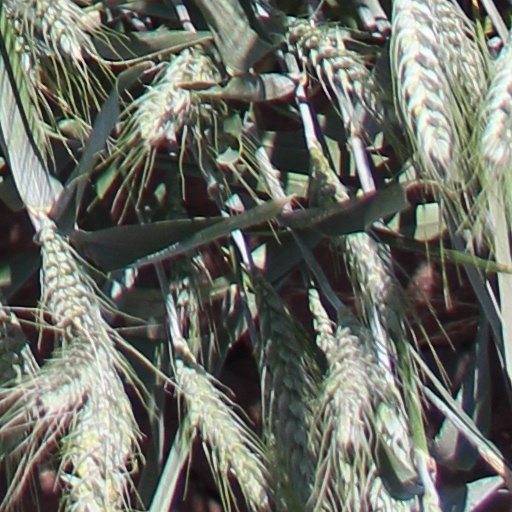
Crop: wheat